Joseph Toronto

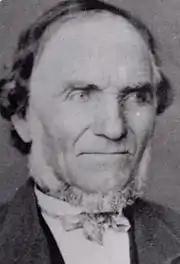
Joseph Toronto

Joseph Toronto (born Giuseppe Taranto) (June 25, 1818 – July 6, 1883) was the first Italian convert to the Latter Day Saint movement and was one of the first missionaries of the Church of Jesus Christ of Latter-day Saints (LDS Church) in Italy.